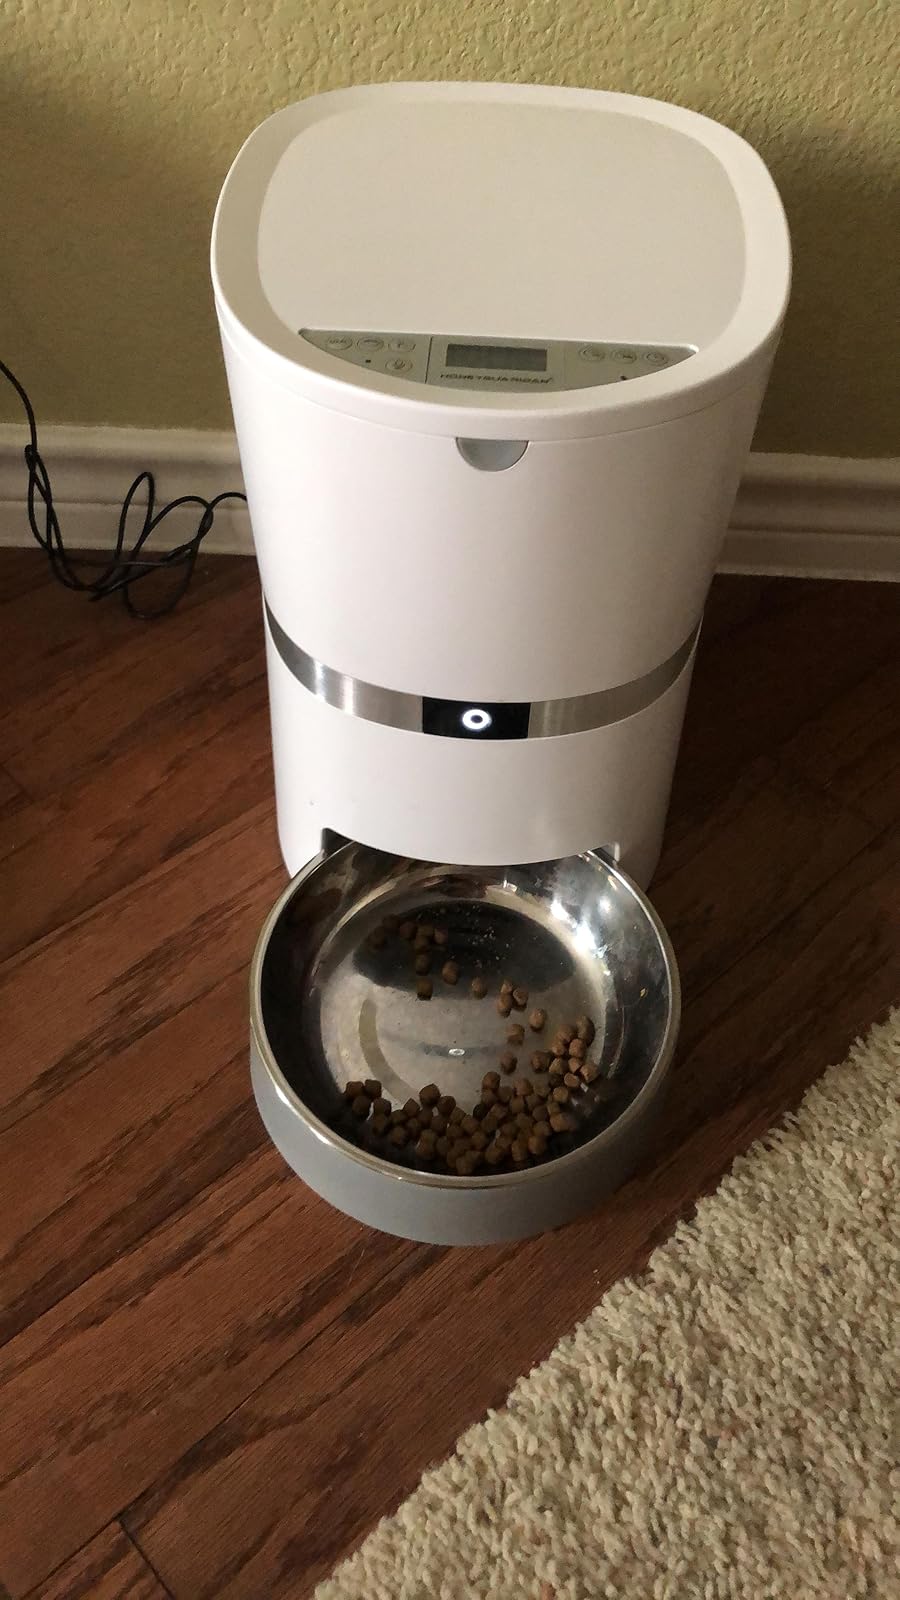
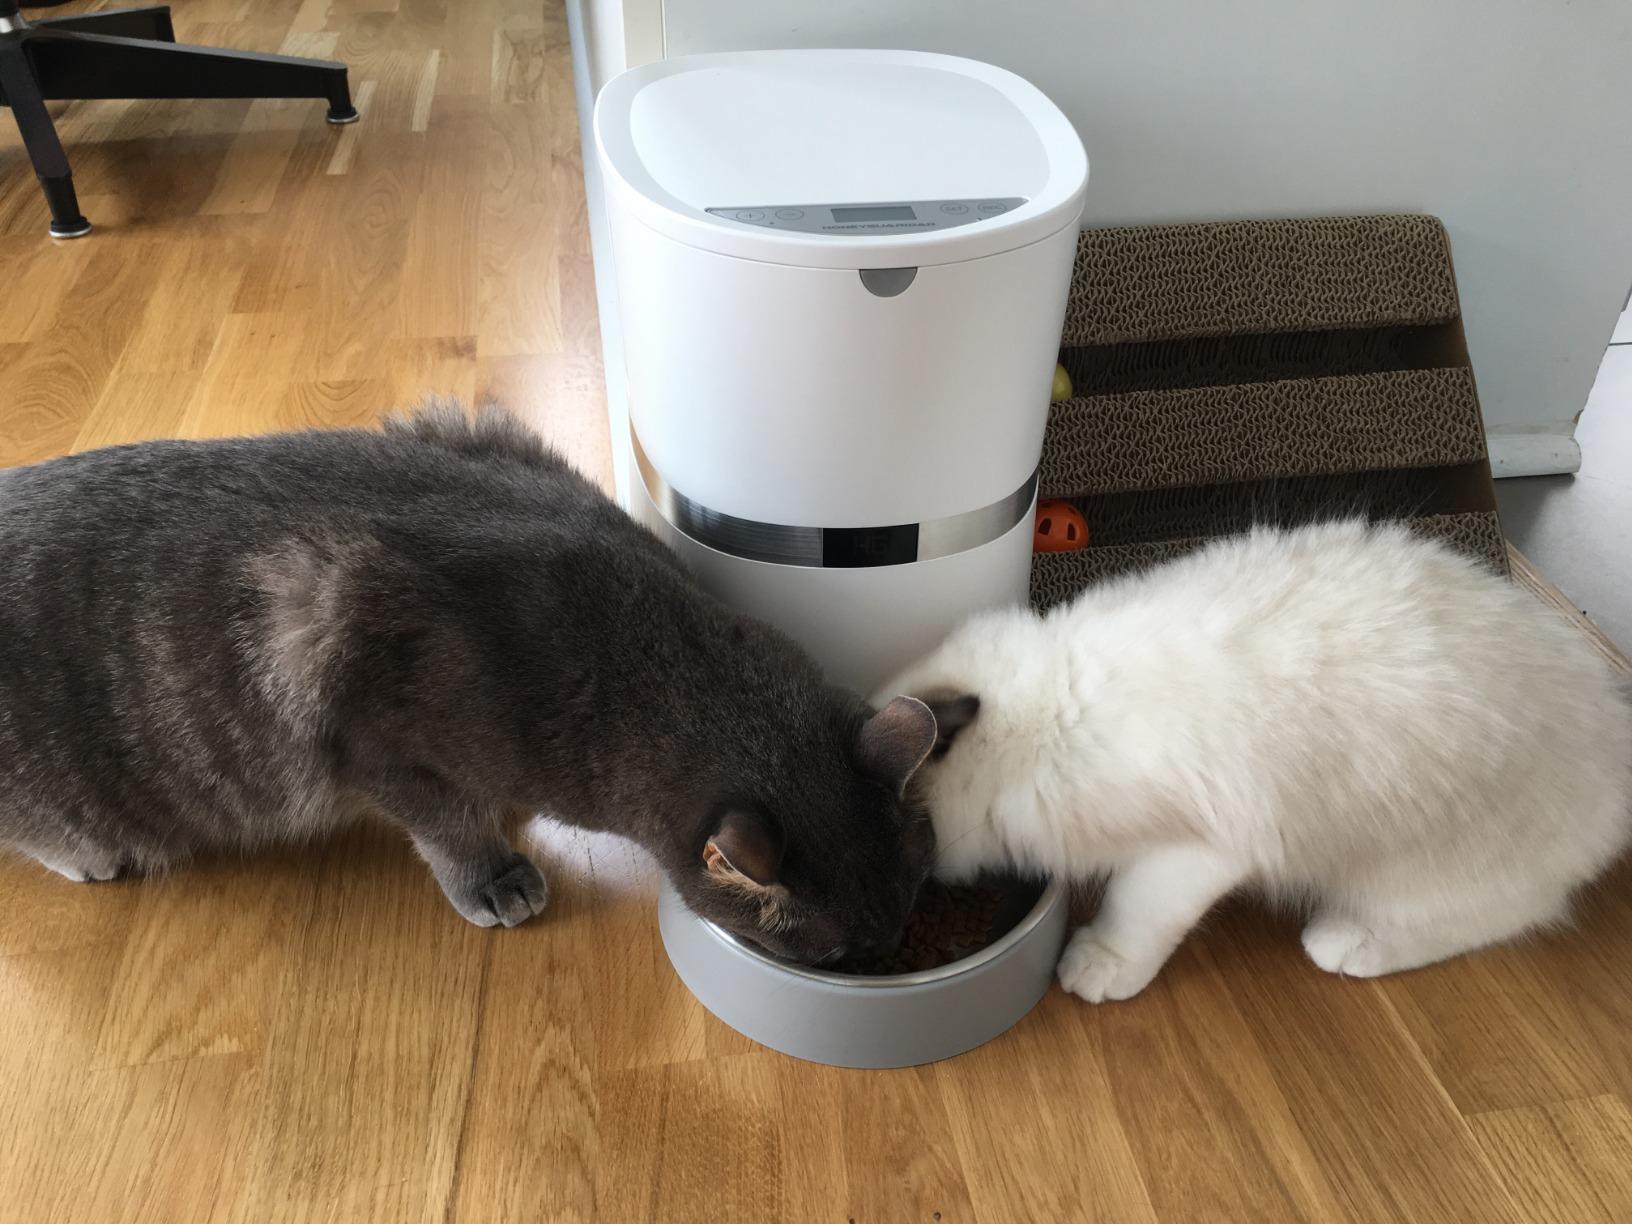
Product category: items_feeder
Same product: yes